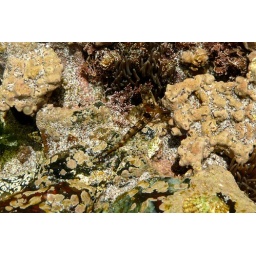
fish in the rock pool